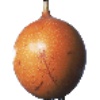
Label: granadilla